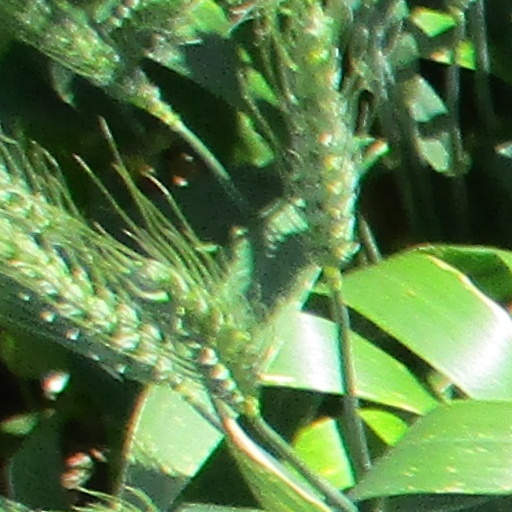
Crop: wheat